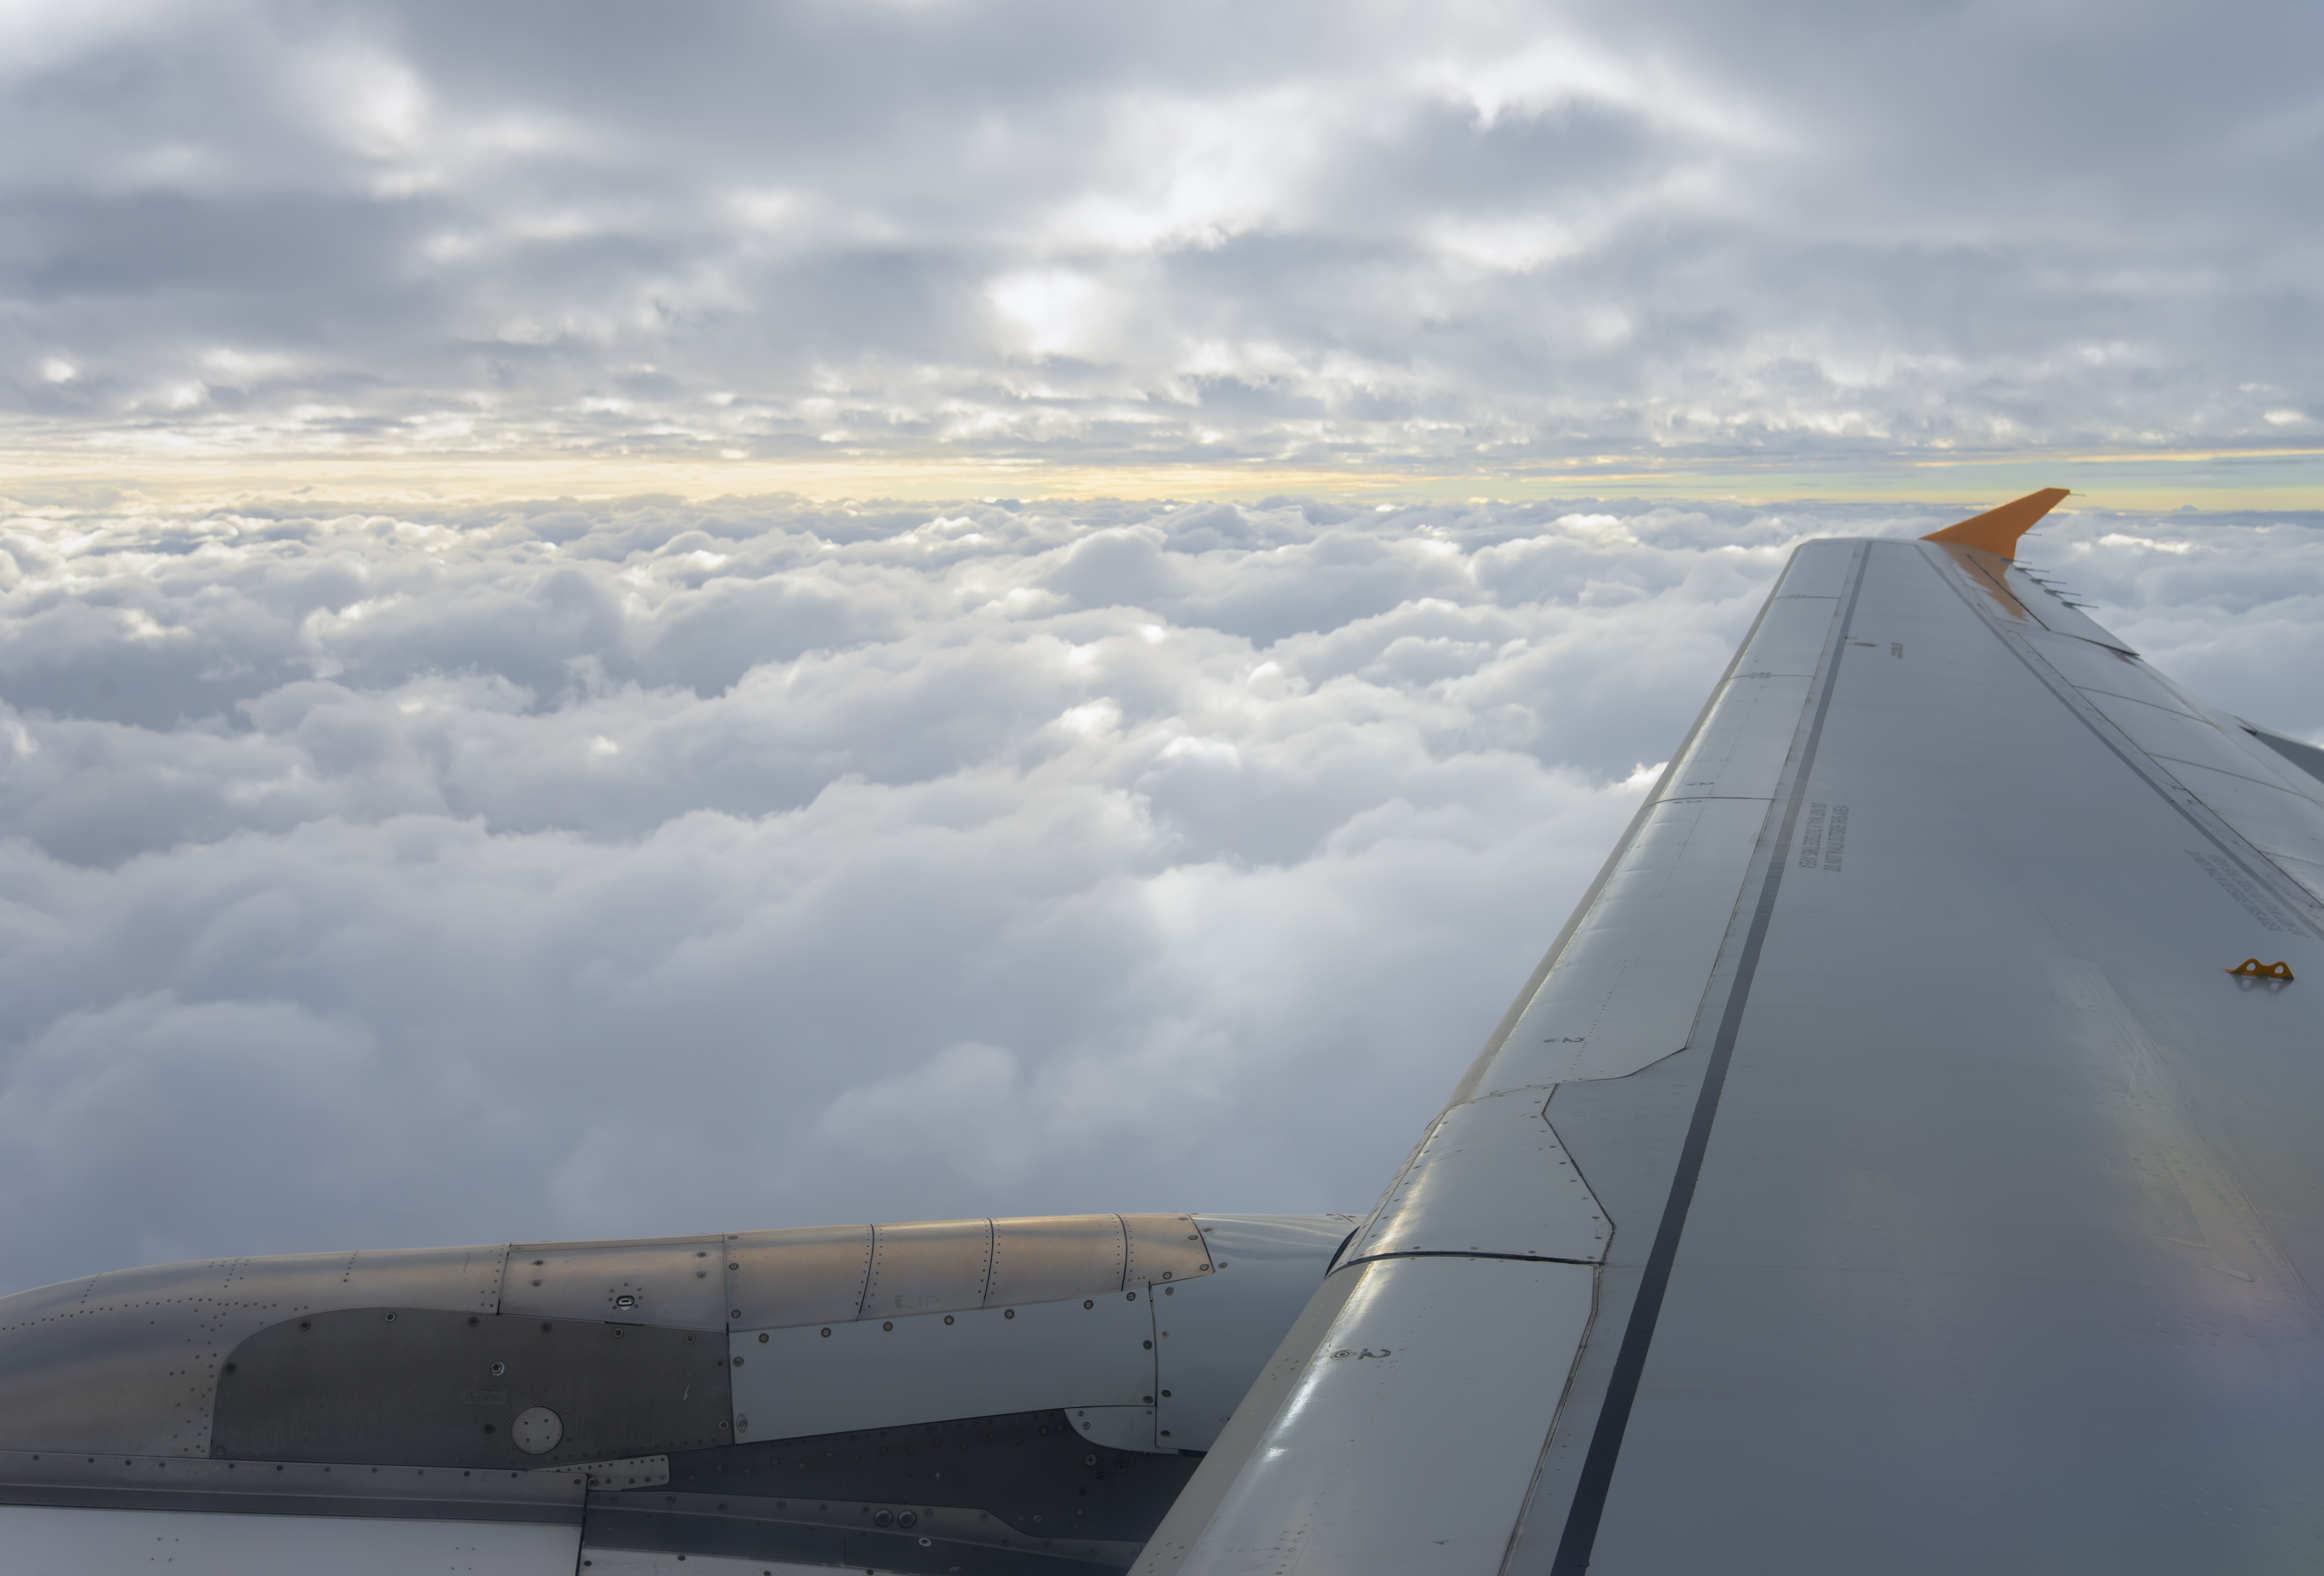
wing, cloud, sky, sunset, seat, window, view, fly, airplane, plane, aircraft, vehicle, airline, aviation, flight, clouds, aeroplane, airliner, up, between, takeoff, jet aircraft, air travel, atmosphere of earth, narrow body aircraft